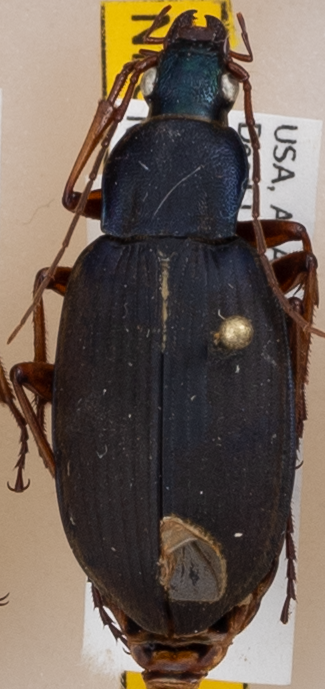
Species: Chlaenius erythropus
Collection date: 2017-08-08
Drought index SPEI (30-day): -0.39
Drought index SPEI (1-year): -0.17
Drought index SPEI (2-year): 0.03